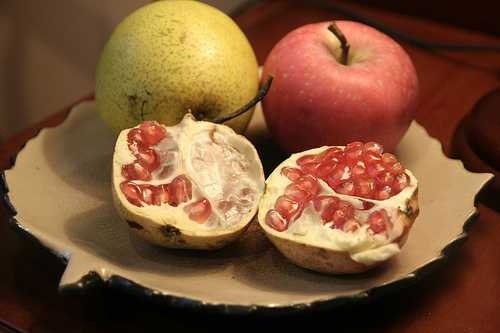
Label: Pomegranate